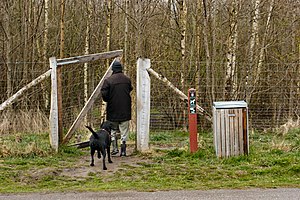
Mollerup Skov / Galleri
Mand og hund på vej ind i hundeskoven i da:Mollerup Skov ved da:Aarhus
Mollerup Skov er en 97 ha stor, relativ nyanlagt skov beliggende i den nordlige del af Aarhus mellem Risskov og Skejby – afgrænset af Skejbyvej, Langengevej, Skejby Nordlandsvej.